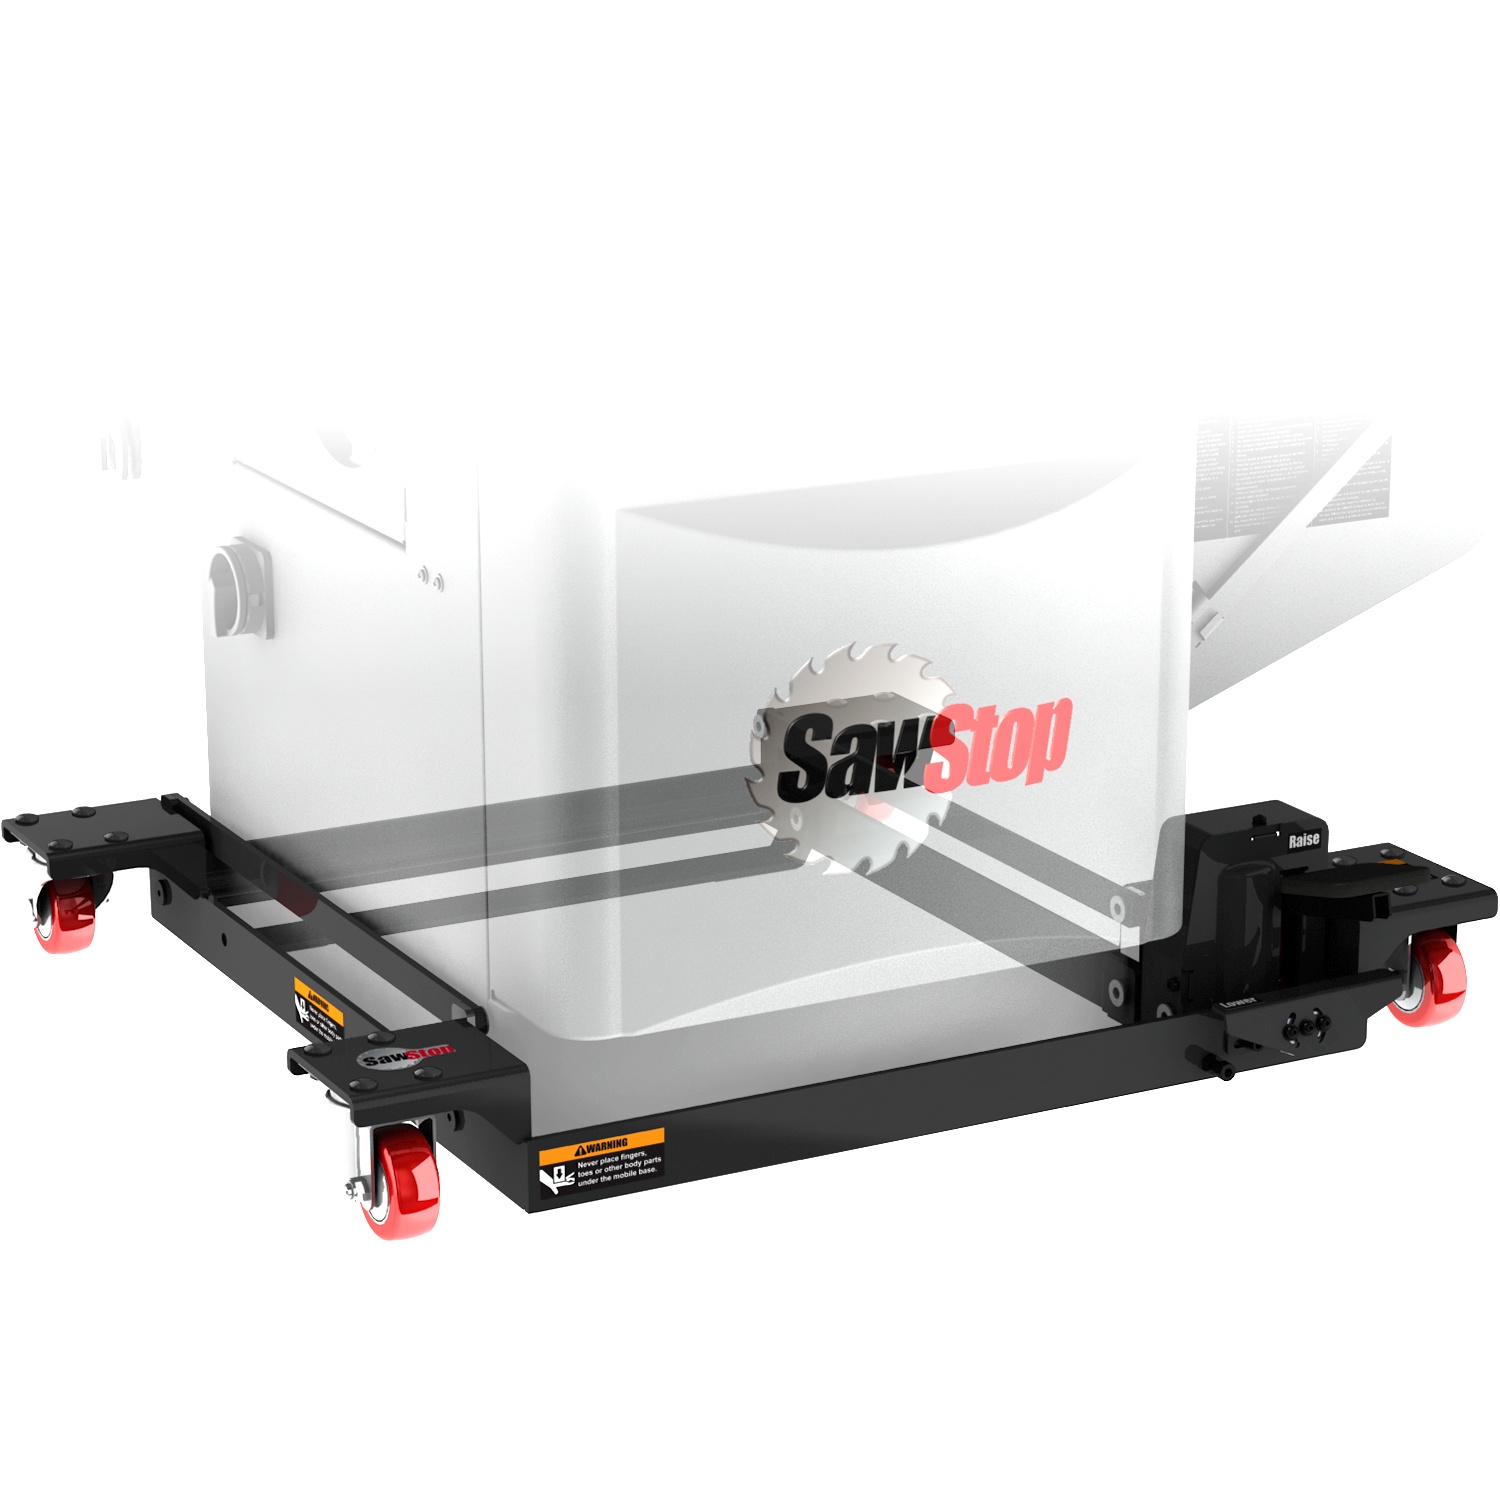
SawStop Mobile Bases
Overview: Easily move your saw around your shop. Industrial Cabinet Saw Mobile Base (ICS-series table saws) Details: Supports saw and extension table, no additional extension hardware needed, 1000 lb capacity, no flimsy wheel brakes, non-marring polyurethane wheels, when disengaged the saw rests firmly on the ground distributing weight directly to the floor, not the wheels. Three quick pumps of the foot petal raises the saw Four 360° casters allow the saw to easily move in any direction Hydraulic piston assist lift High performance full ball bearing casters Shipping Dimensions: 39 × 33 × 11 in Shipping Weight: 63 lbs Professional Cabinet Saw Mobile Base (PCS-series table saws) Details: Fully welded 1/4″ rigid steel construction, hard wearing black powder coat finish Ergonomic one-foot operation mechanically lifts the saw in a single motion When not engaged, the cabinet rests directly on the floor Shipping Dimensions: 24 × 9 × 6 in Shipping Weight: 20 lbs Contractor Saw Mobile Base (CNS-series table saws) Details: Fully welded 1/4″ rigid steel construction, hard wearing black powder coat finish Durable polyurethane wheels: Two fixed-direction wheels, Two 360° casters for easy positioning Easy one-foot operation Supports entire table and requires no extension piece – even for the 52″ extension table Shipping Dimensions: 27 × 13 × 7 in Shipping Weight: 25 lbs Industrial Cabinet Saw Mobile Base with PCS Conversion Kit (PCS-series table saws) Details: Assembly includes kit to adapt Industrial Mobile Base for use with Professional Cabinet Saw. Three quick pumps of the foot petal raises the saw Four 360° casters allow the saw to easily move in any direction Hydraulic piston assist lift. High performance full ball bearing casters Shipping Dimensions: 39 × 33 × 11 in Shipping Weight: 62 lbs
Brand: SawStop
Category: Hardware > Tool Accessories > Tool Stands > Saw Stands > Table Saw Stands